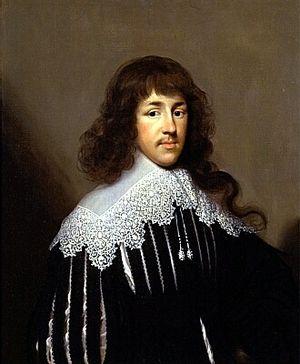
Sir Francis Godolphin KB, député, de Godolphin en Cornouailles, était un noble, propriétaire foncier, homme politique et membre du Parlement anglais. C'est à lui que le Léviathan de Hobbes a été dédicacé.